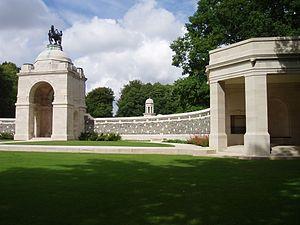
La liste des mémoriaux et cimetières militaires du département de la Somme répertorie les cimetières militaires, les mémoriaux ainsi que les stèles, plaques commémoratives et autres monuments qui honorent la mémoire des morts aux combats, des victimes de bombardements ou d’exactions de l'ennemi ainsi que celle de personnels de santé, de chefs militaires ou politiques pendant :